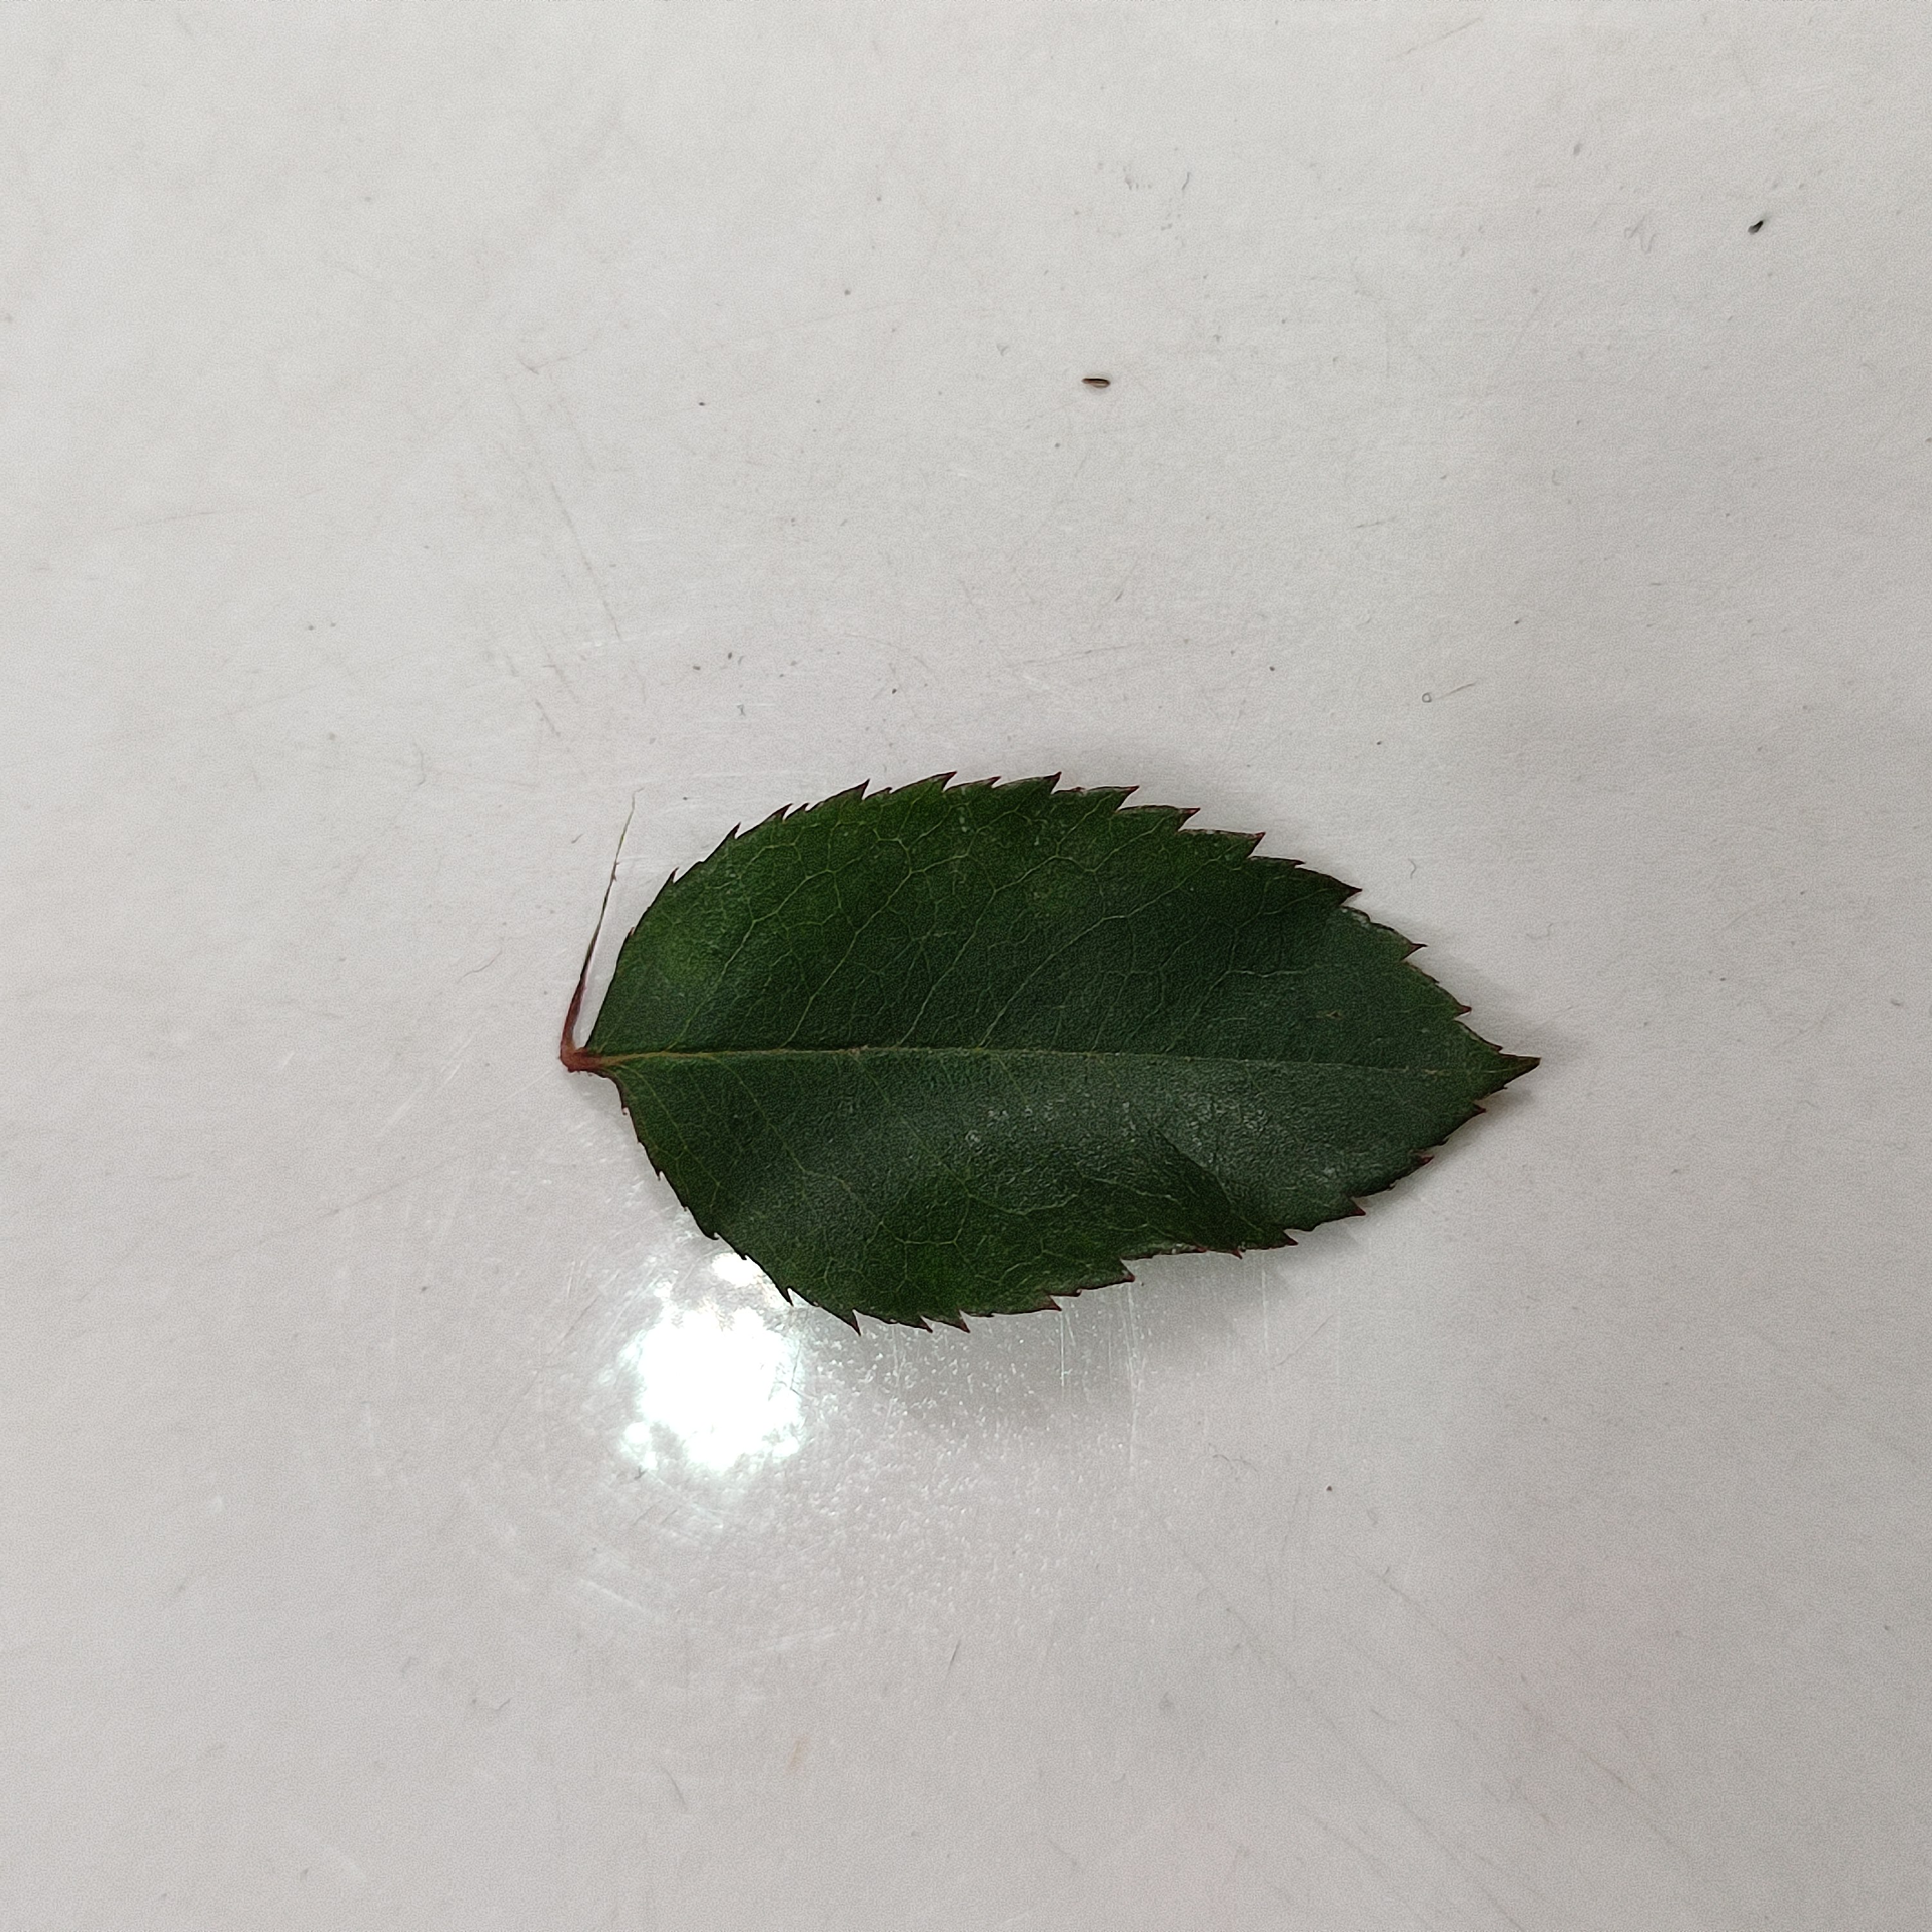
Label: Healthy Leaf